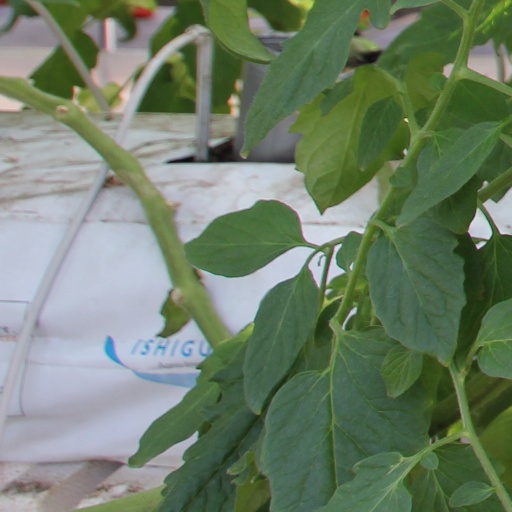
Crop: tomato